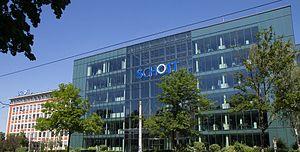
Schott Glaswerke AG, verrerie Schott, ou plus simplement Schott est le nom d'une manufacture industrielle de produits en verre de très haute qualité, comme les fibres optiques et les composants des écrans plats, située à Mayence, dans le quartier de Mainz-Neustadt.